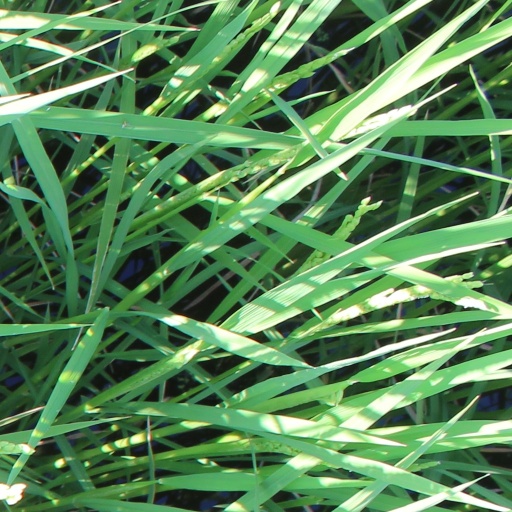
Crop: rice